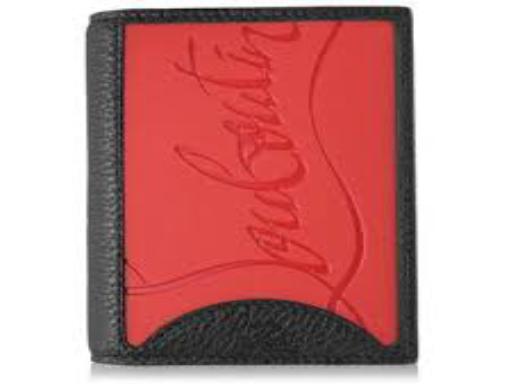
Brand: Christian Louboutin
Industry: Clothes